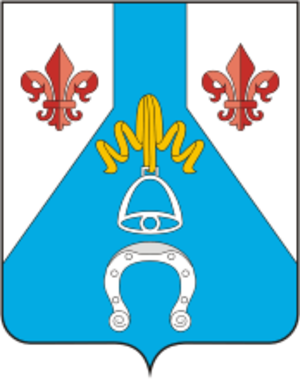
Mendeleïevsk est une ville de la république du Tatarstan, en Russie, et le centre administratif du raïon de Mendeleïevsk. Sa population s'élevait à 22 203 habitants en 2017.